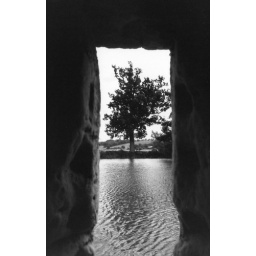
A tree near water